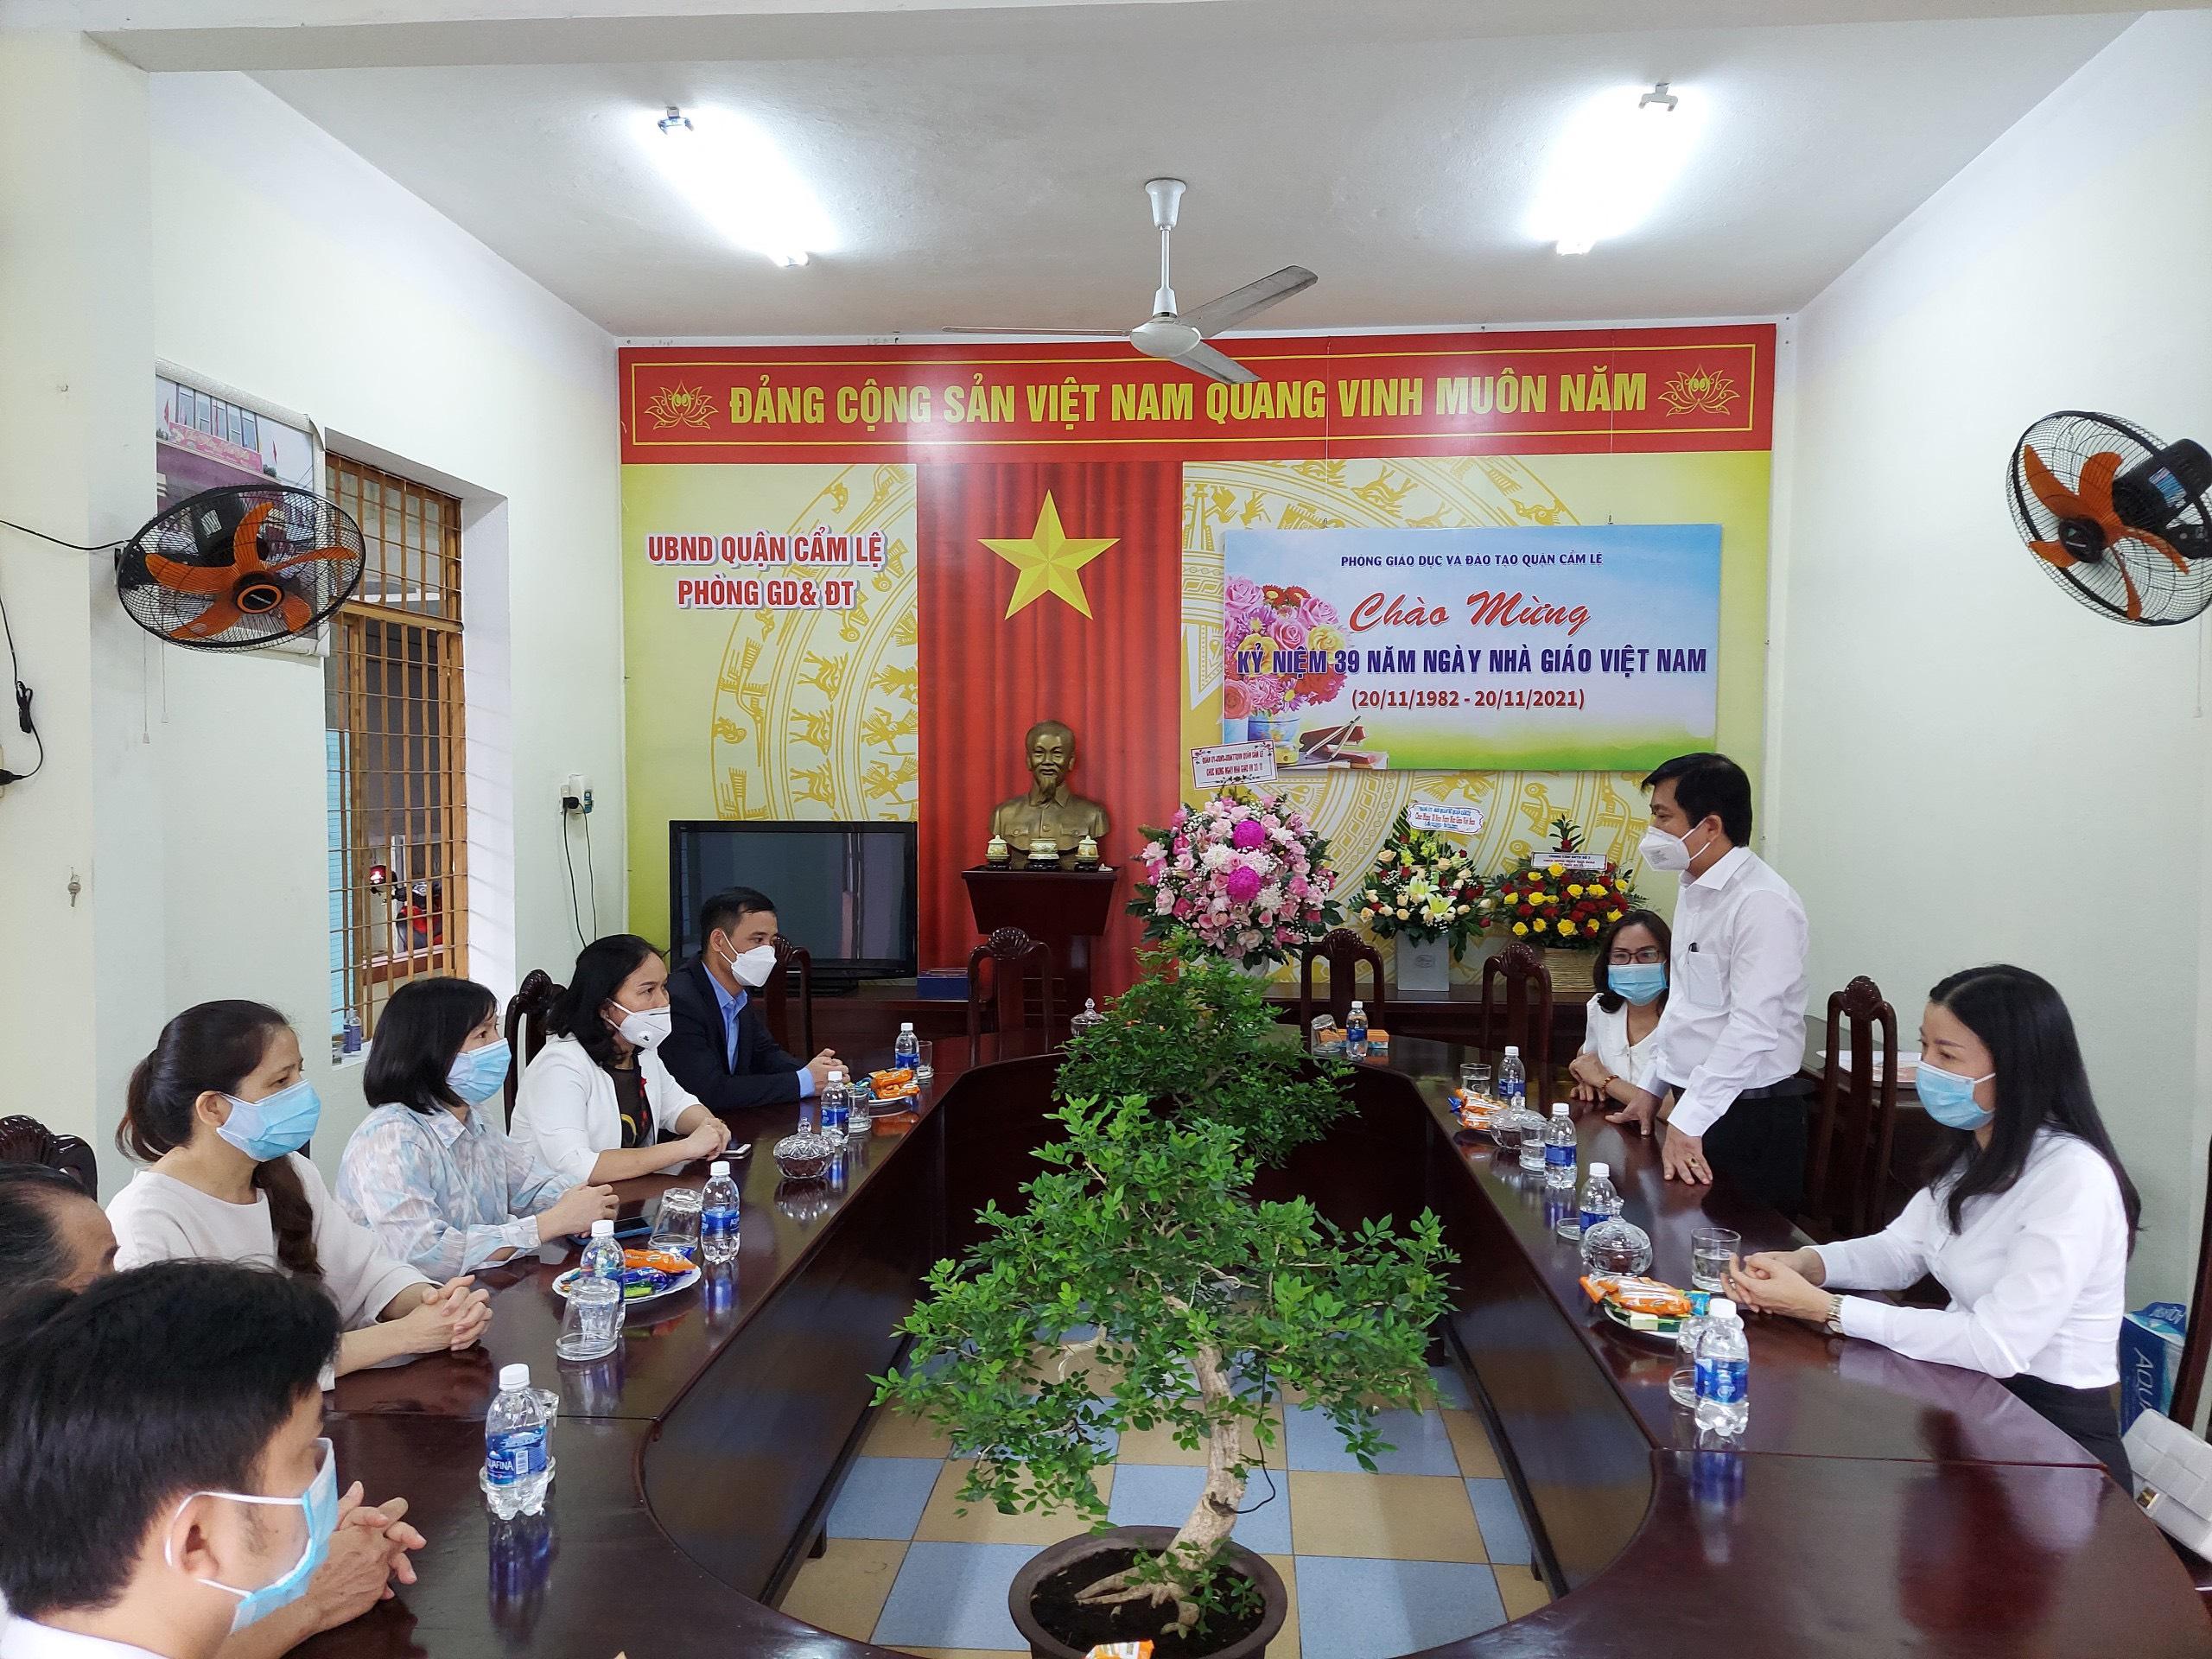
có một người đàn ông ở khu vực bên phải đang đứng dậy